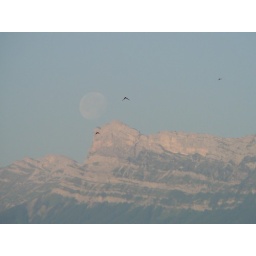
Still around Grenoble (France). This is a small part of the Vercors mountain seen from the kitchen (zoom x10)